First Christian Church (Oklahoma City, Oklahoma)

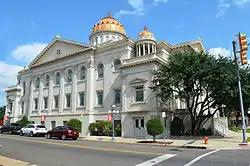

The First Christian Church (now known as Frontline Church or Renaissance Center) is a historic church building at 1104 N. Robinson Avenue in Oklahoma City, Oklahoma. It was built in 1911. The original First Christian church Oklahoma City moved from this location in December 1956.